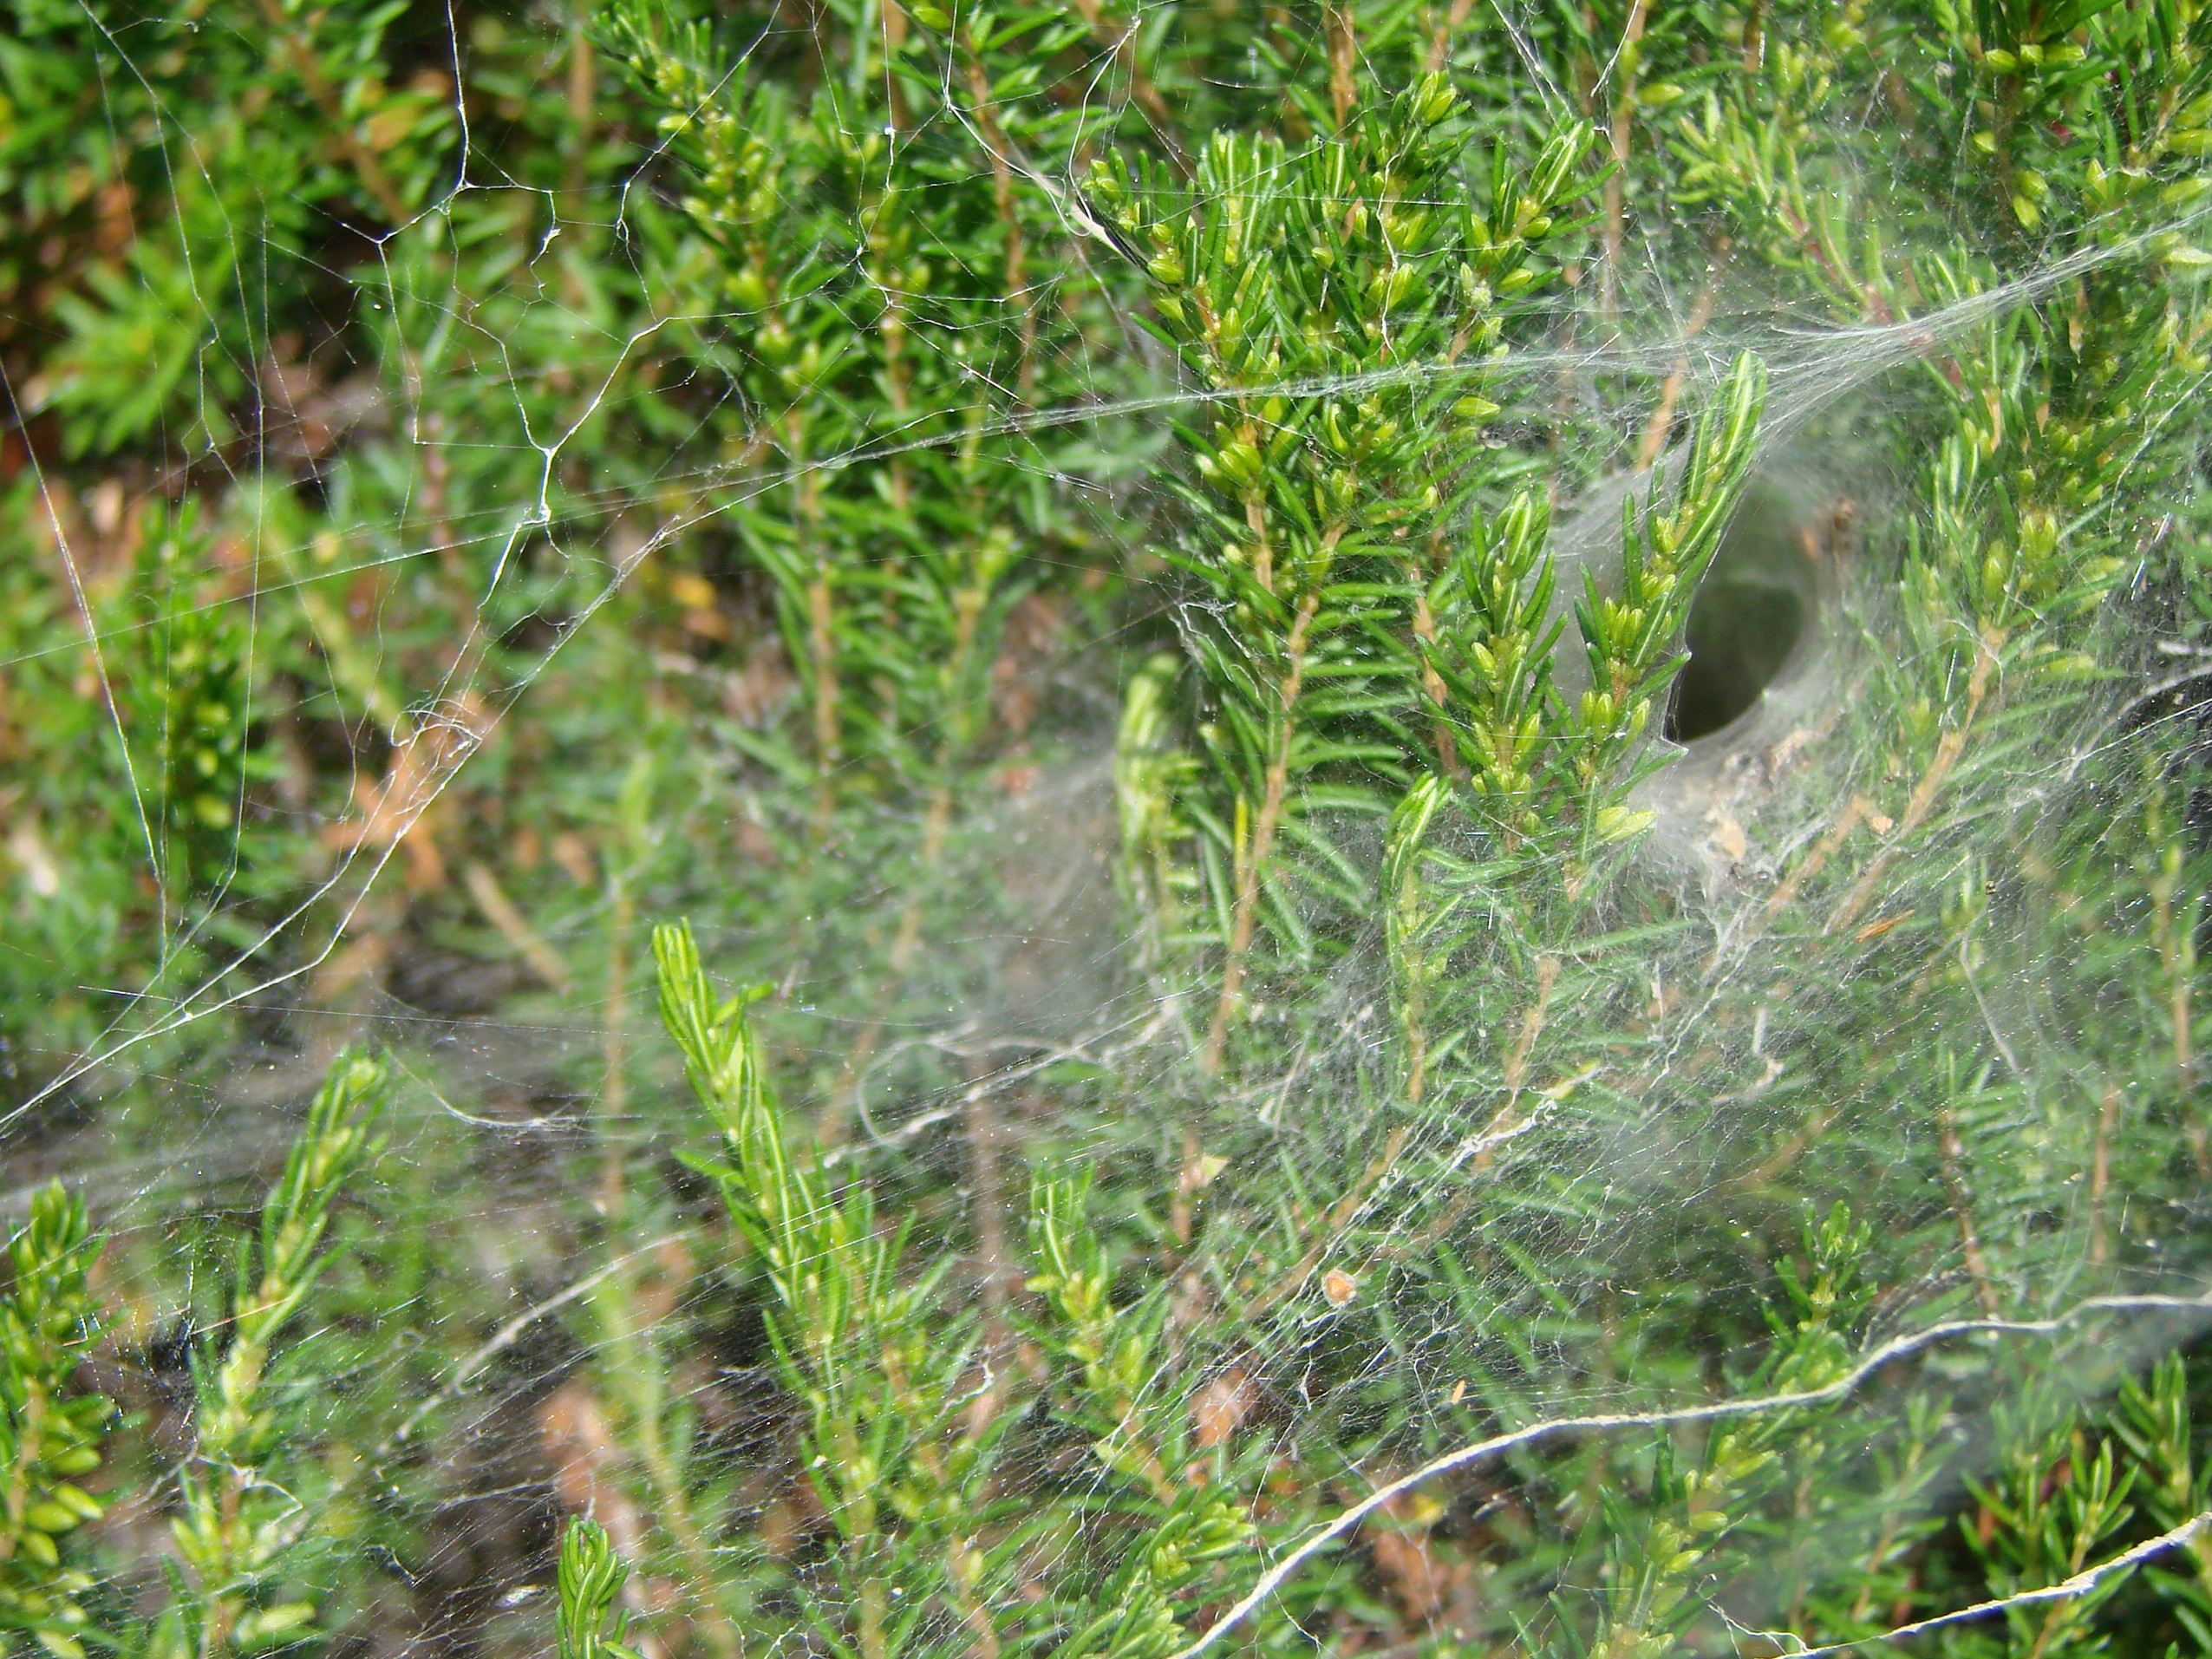
grass, plant, flower, wildlife, flora, fauna, spider web, spider, scary, shrub, ecosystem, coniferous tree, arachnophobia, fear of spiders, grass family, land plant, south west of france, prey remains, prey carcasses, aran omorphes family of spiders, ag l nes, t g naires, tunnel shaped canvas, agelenidae